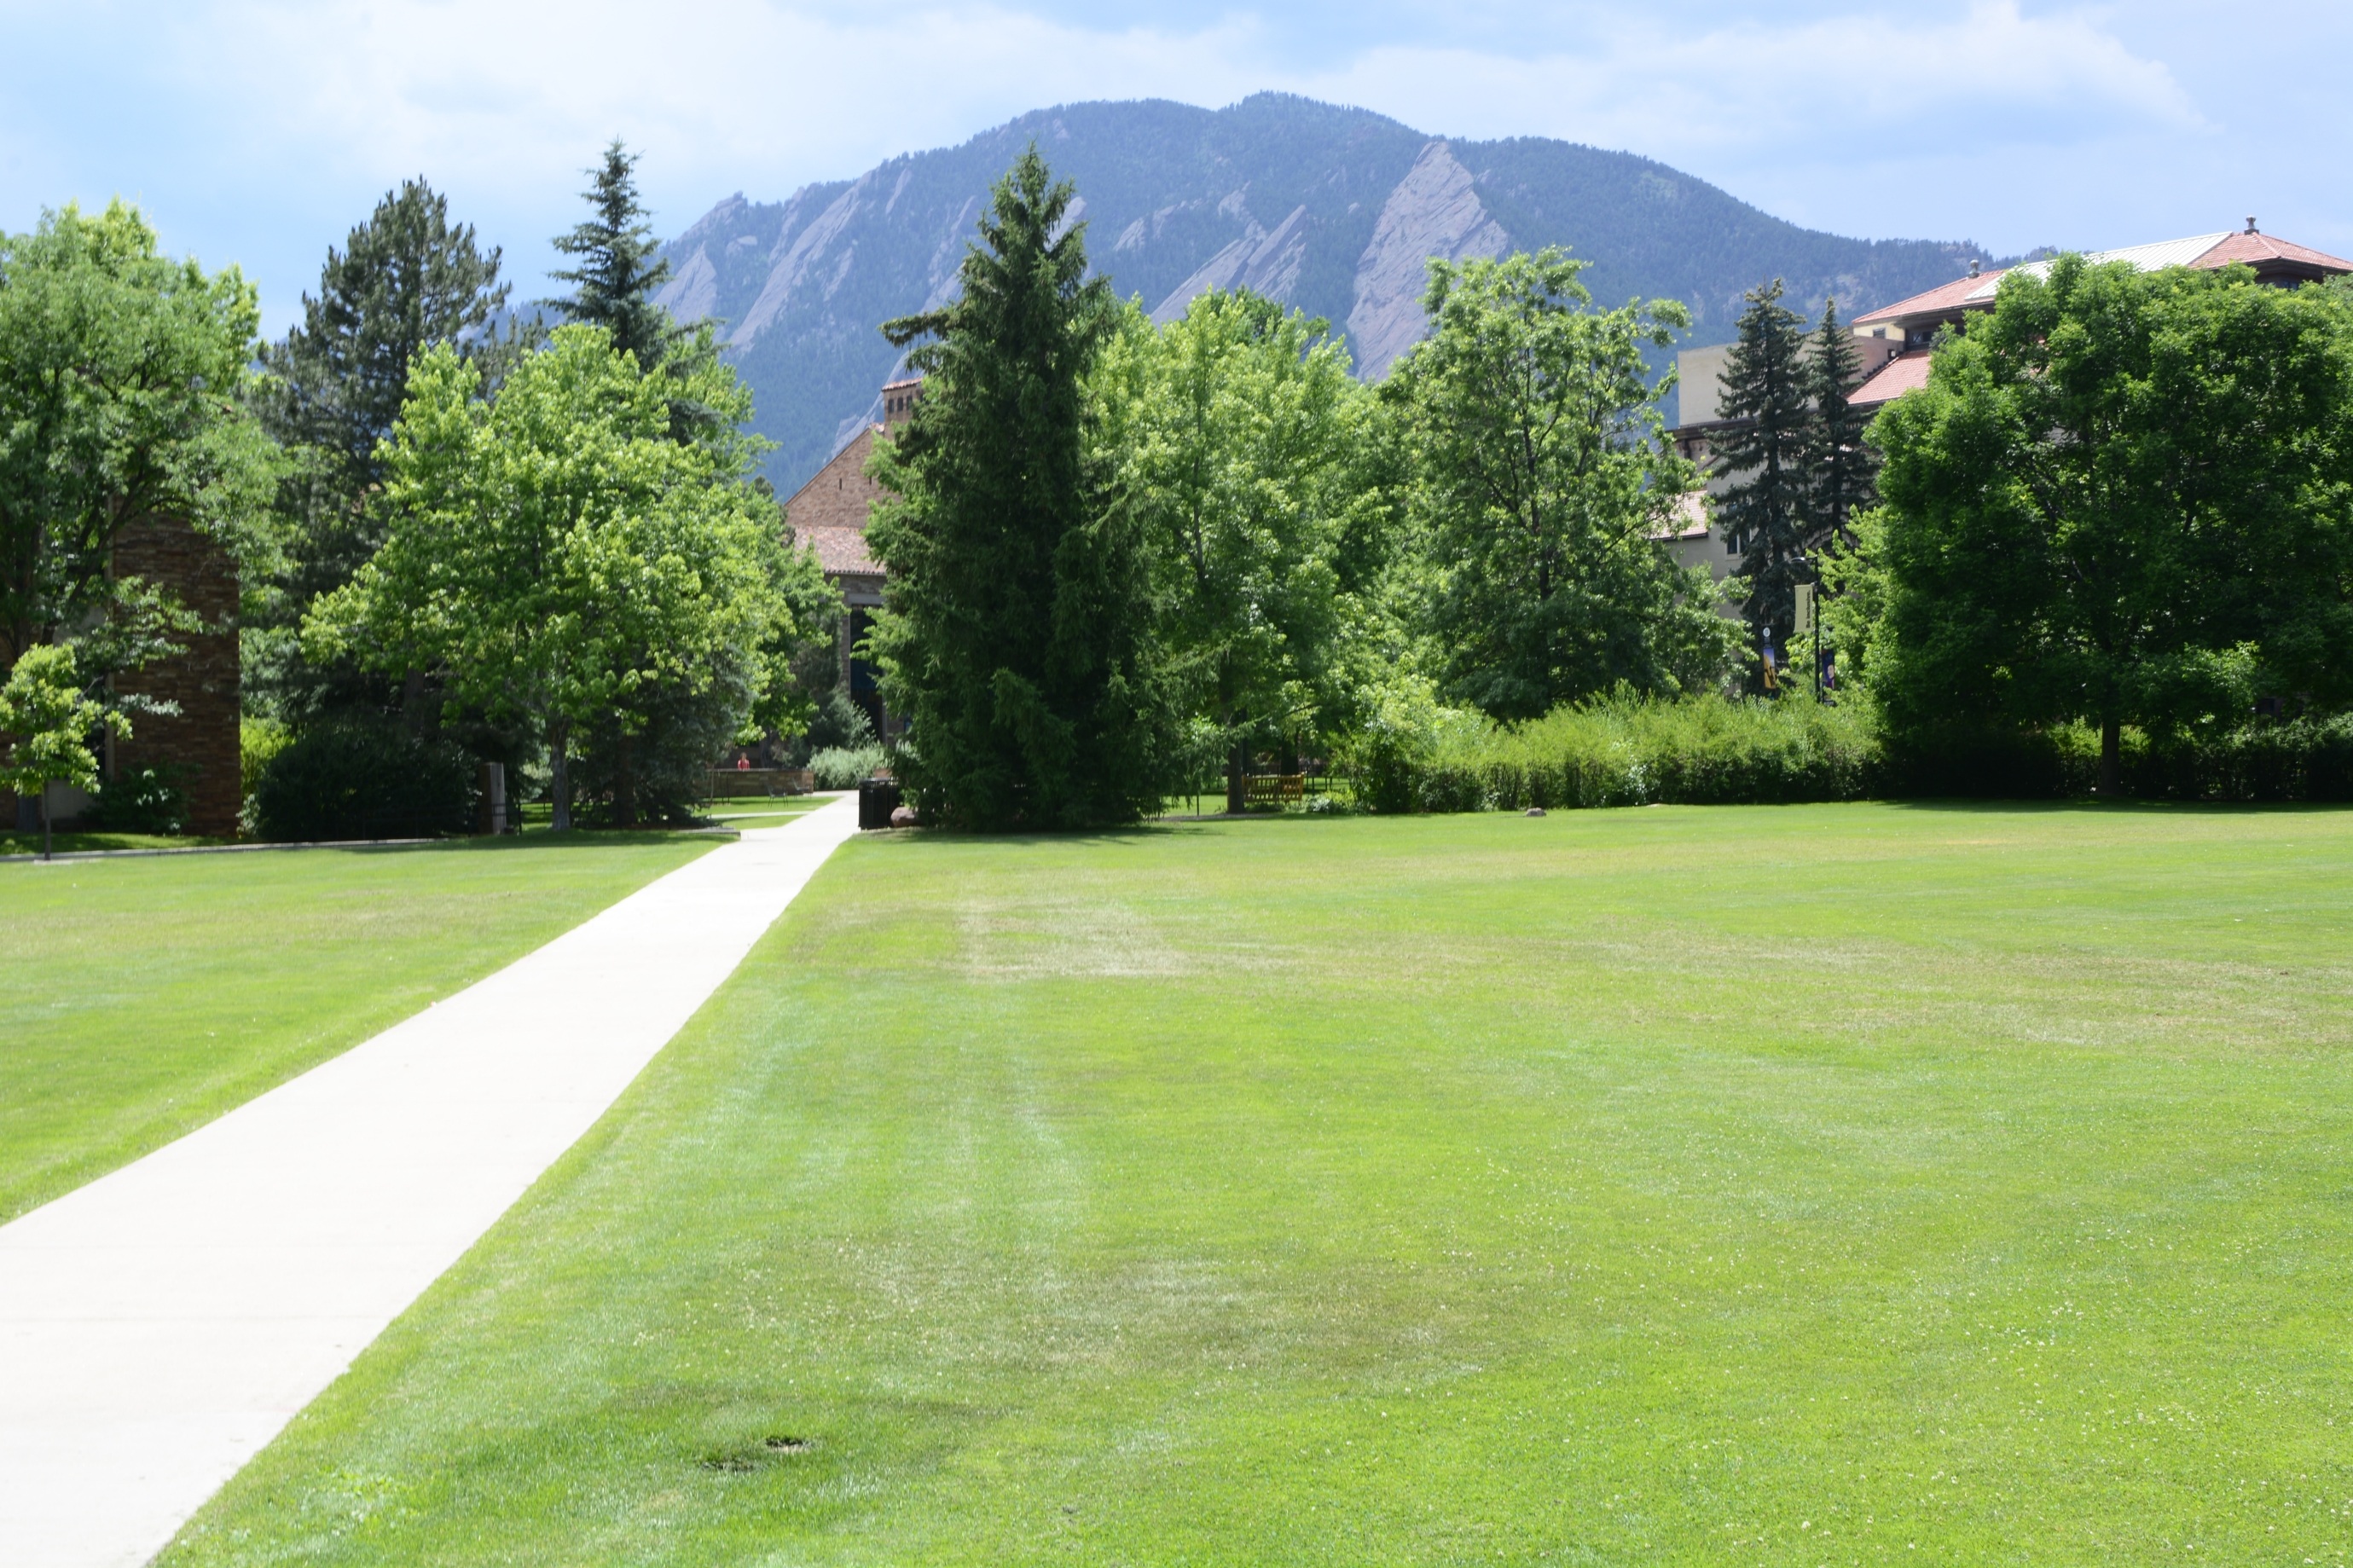
landscape, grass, mountain, structure, lawn, meadow, recreation, pasture, golf course, golf club, sports, grassland, boulder, estate, outdoor recreation, sport venue